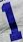
Number: 1